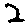
Label: 2